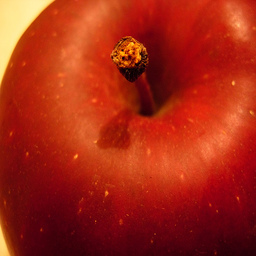
Label: Apple